Karl Gussow

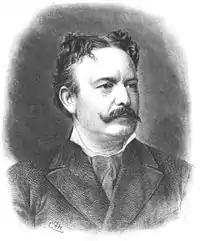
Illustration of Karl Gussow from "Die Gartenlaube" (1881)

Karl Gussow (25 February 1843, Havelberg – 27 March 1907, Munich) was a German painter and university professor.